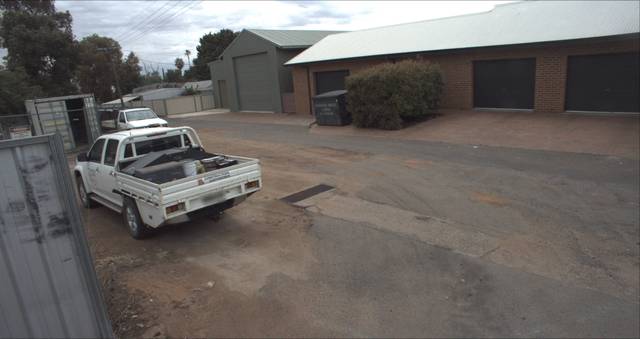
Region: Australia
Coordinates: -34.552, 146.411